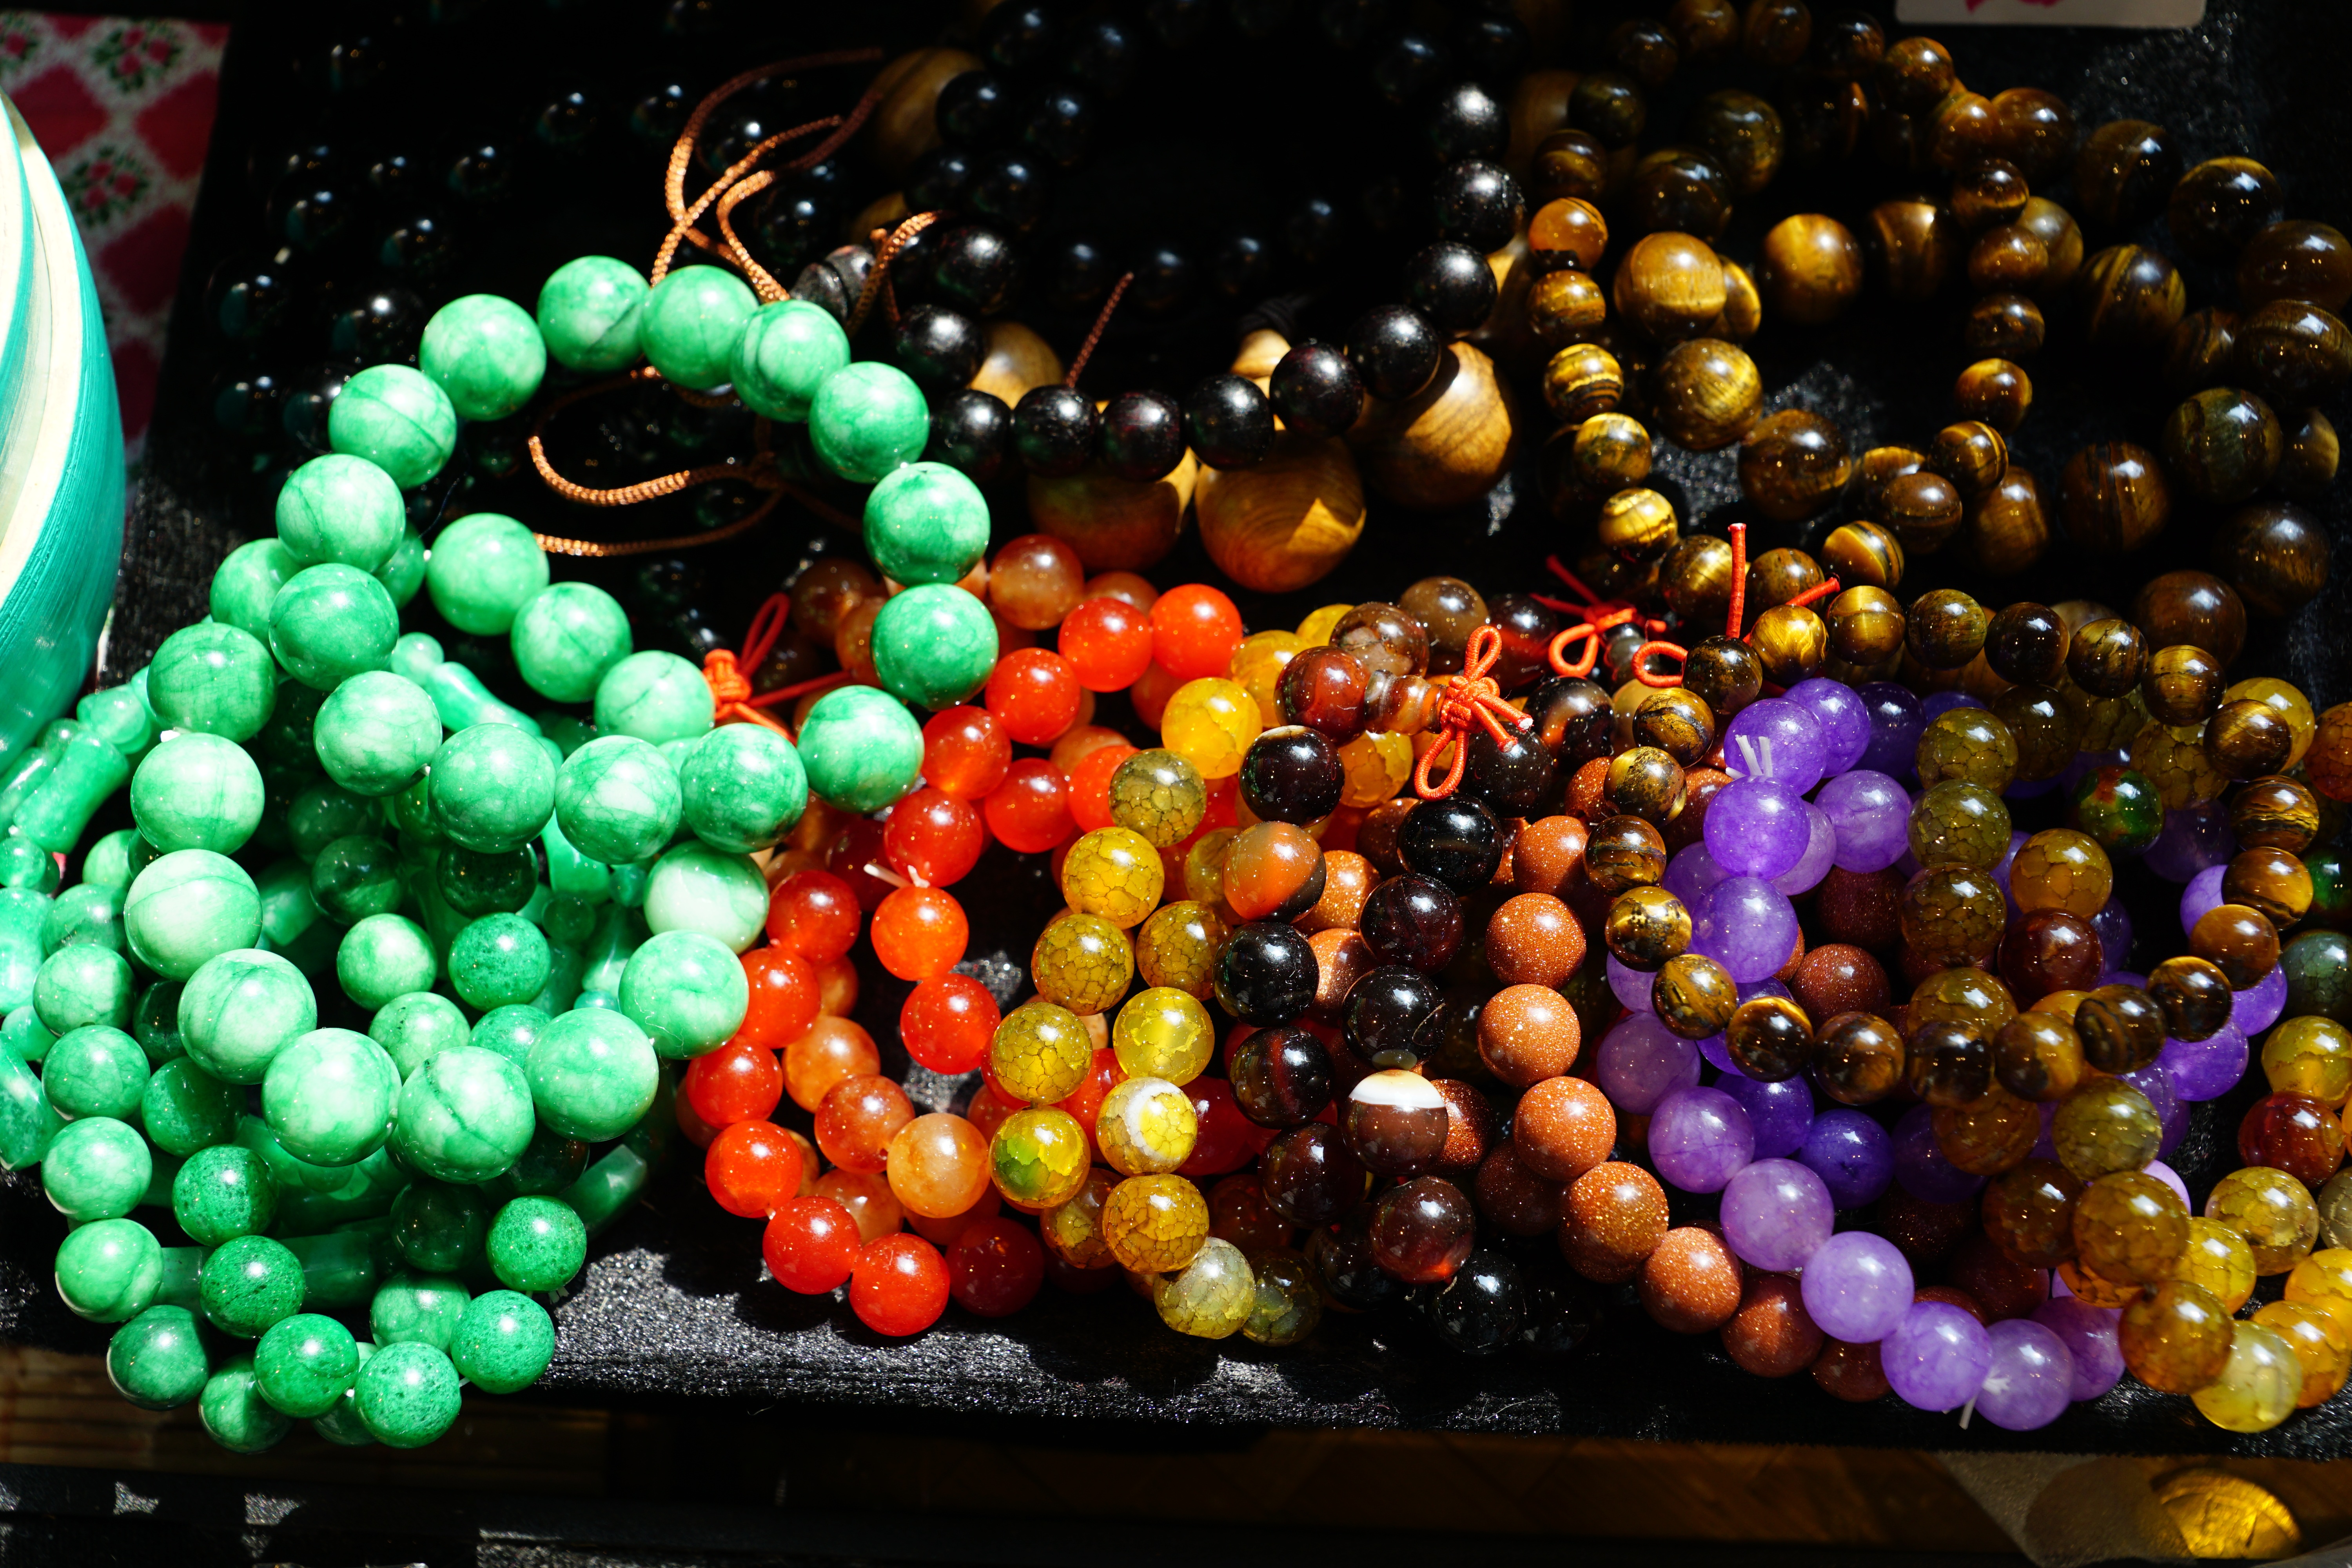
chain, glass, gift, color, colorful, bead, toy, bangle, necklace, jewellery, stones, art, souvenir, gems, brancelet, fashion accessory